Musée dauphinois

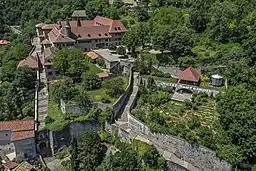
The Musée dauphinois in 2020 © Jack Trebor Prod.

In 2017, the "Musée dauphinois," with the collaboration of the Musée de la Révolution française and the Musée de l'Ancien Évêché, took part in "L’année Lesdiguières" (the Year of Lesdiguières), a retrospective about the Lesdiguières dynasty—a family of politically influential men from the Dauphiné region during the 11th and 12th century. This exposition was concluded by a conference from 25 to 27 October.